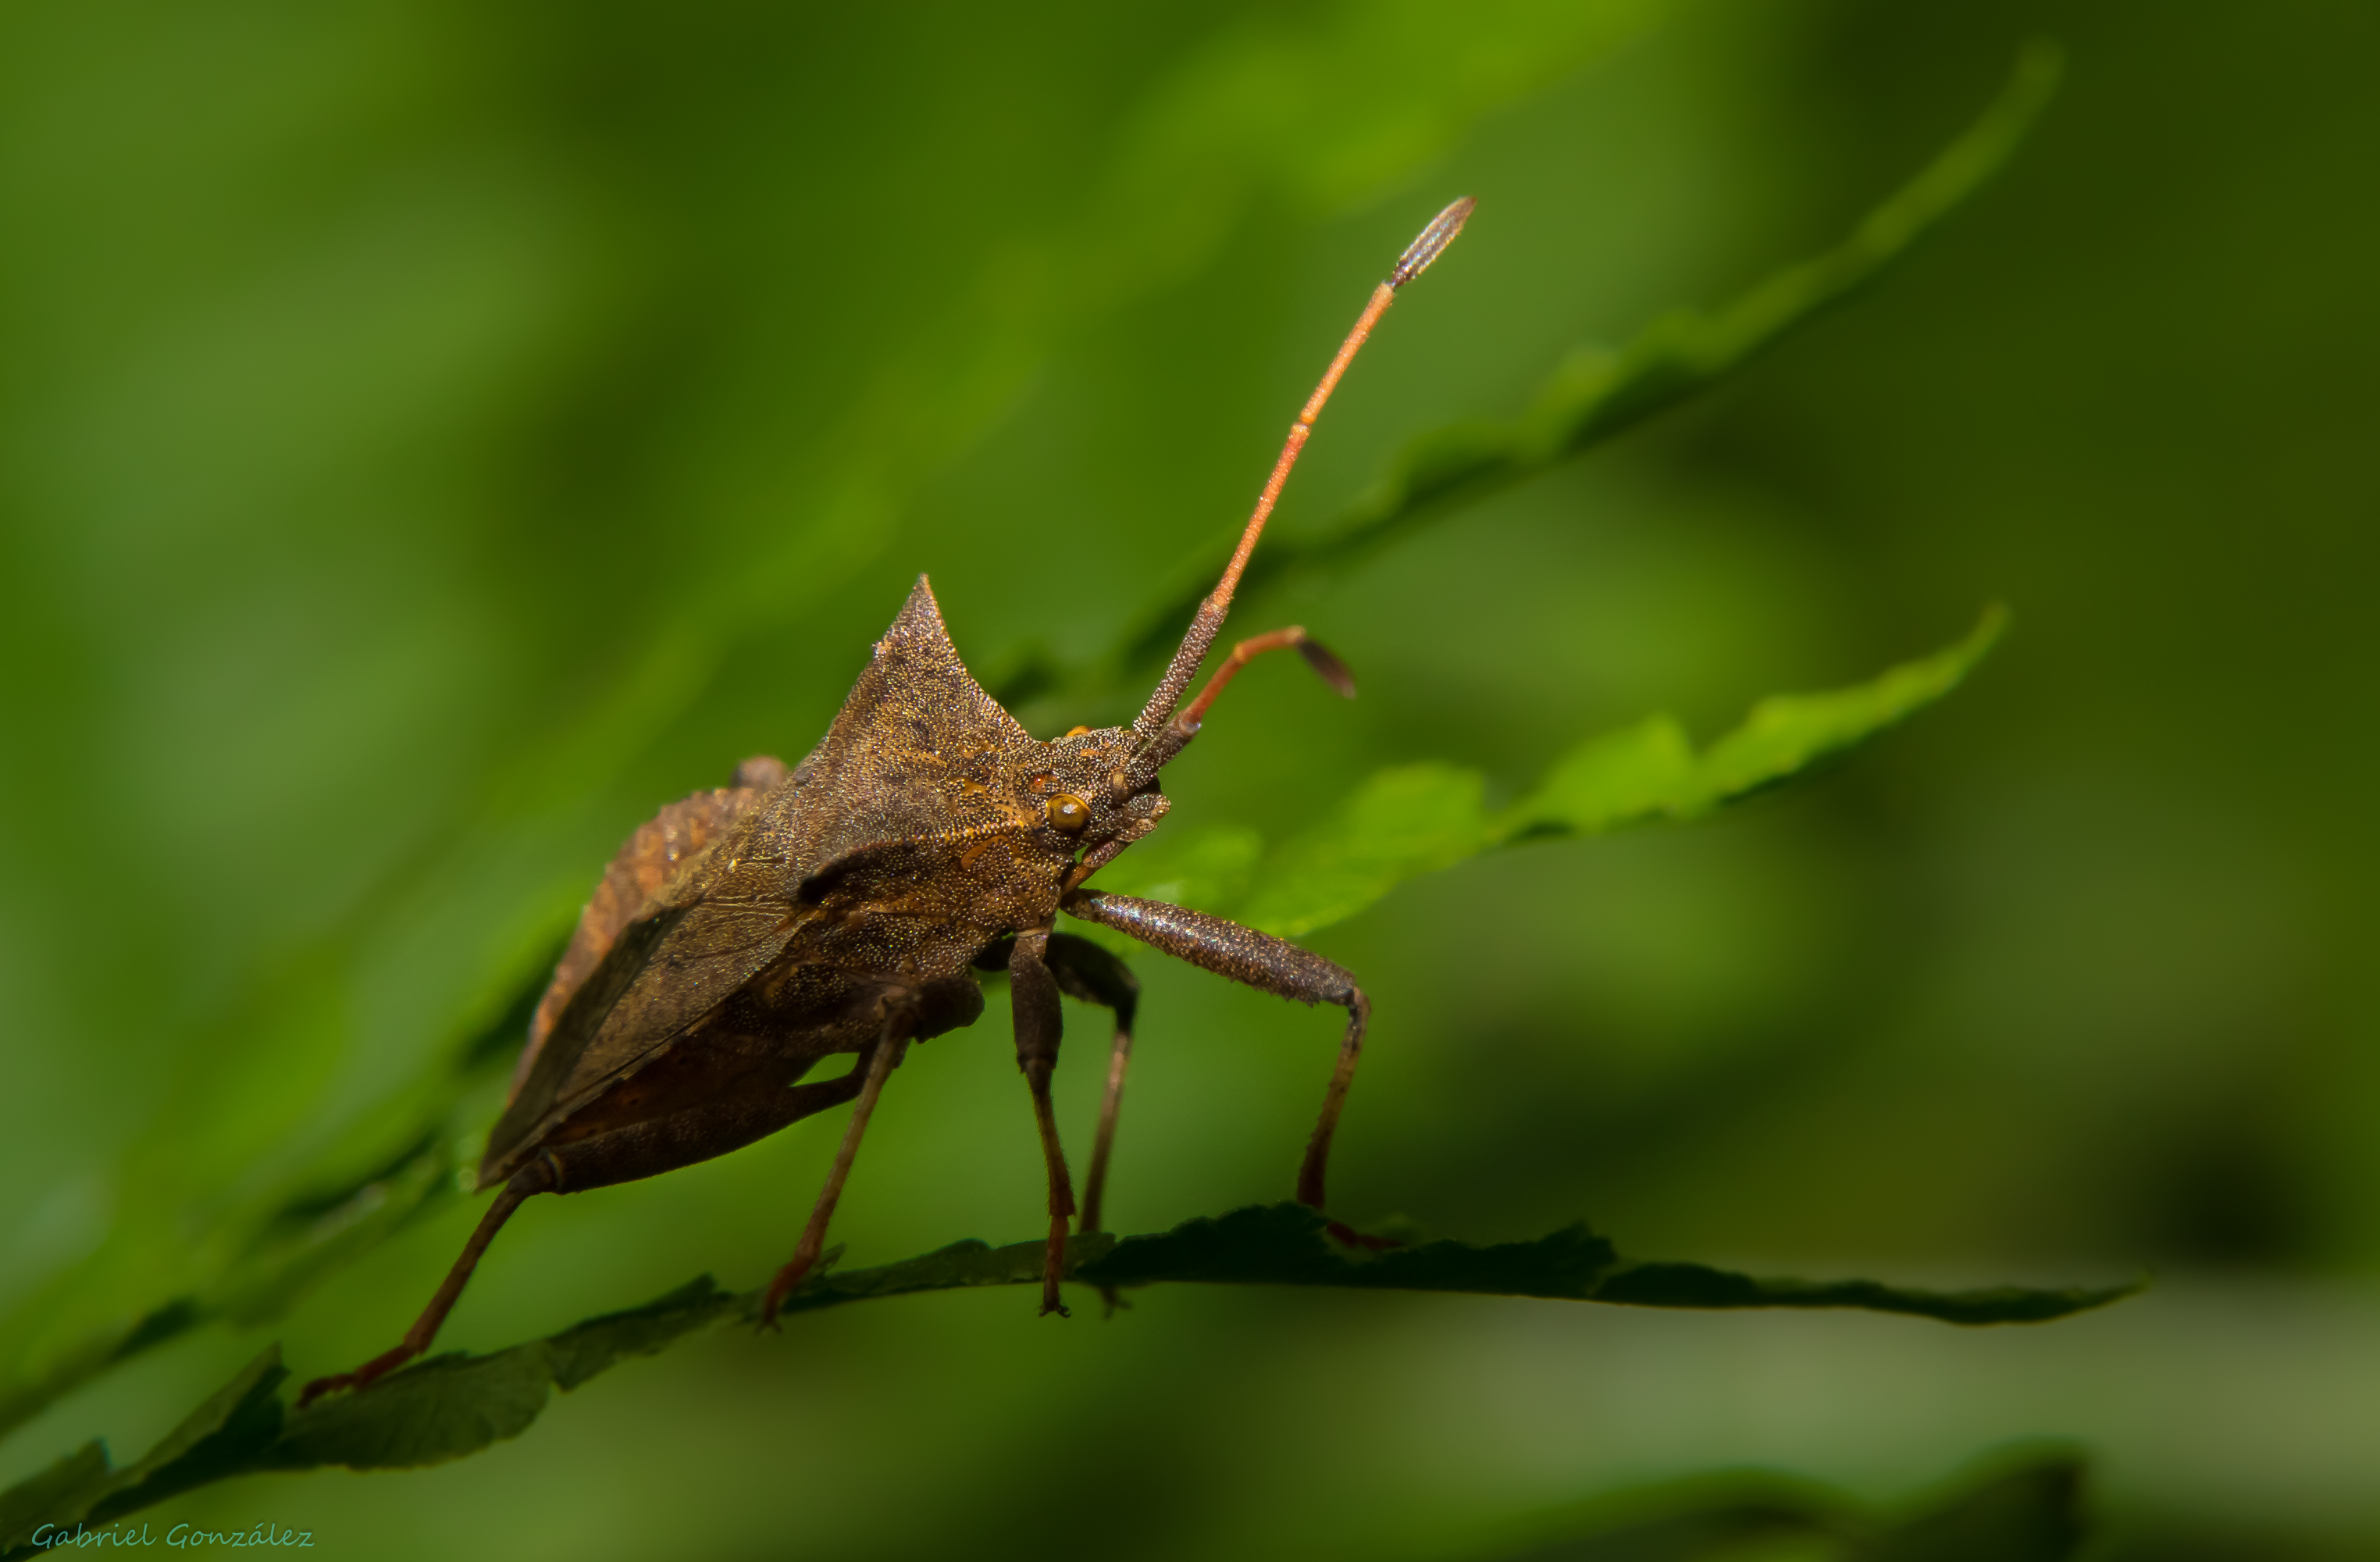
nature, grass, branch, photography, leaf, flower, green, insect, macro, fauna, invertebrate, close up, animals, naturaleza, grasshopper, weevil, ggl1, gaby1, xovesphoto, animales, sonyrx10, rx10, marumidhg200, gphoto, xelodegalicia, macro photography, gabrielcoru a, cricket like insect